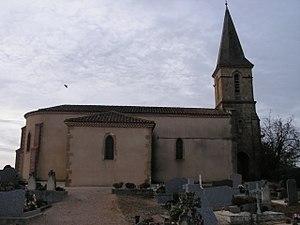
église Saint-Pierre de Bars. Vue générale depuis le cimetière
Bars est une commune française située dans le département du Gers en région Occitanie.
La liste des églises du Gers recense de manière exhaustive les églises situées dans le département français du Gers.